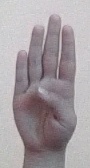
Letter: kaaf